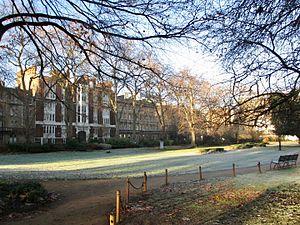
Gordon Square Gardens London
Joan Pernel Strachey, née en 1876 à Londres, où elle meurt en 1951, est une professeure d'université britannique. Elle dirige le Newnham College, à Cambridge de 1927 à 1941.